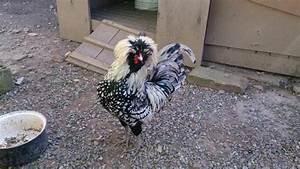
chicken